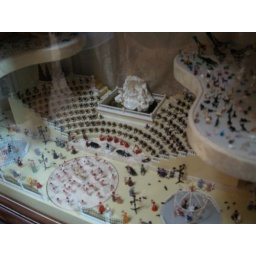
A *tiny* glass orchestra scene, from a shop window in Venice.